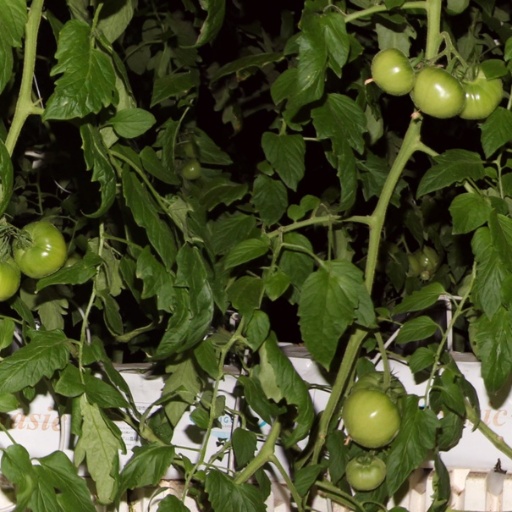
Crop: tomato